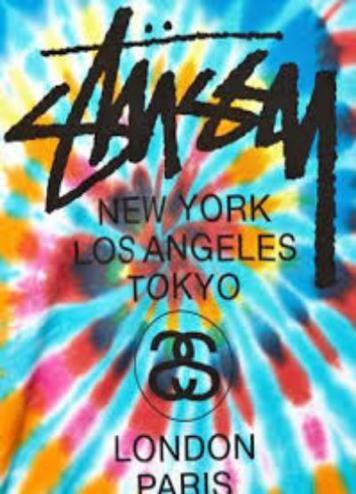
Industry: Clothes